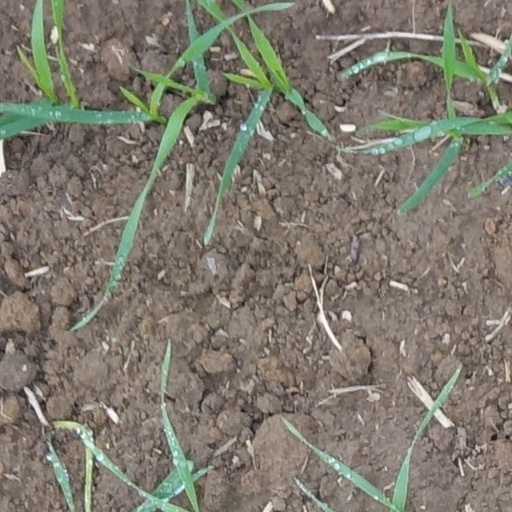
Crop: wheat